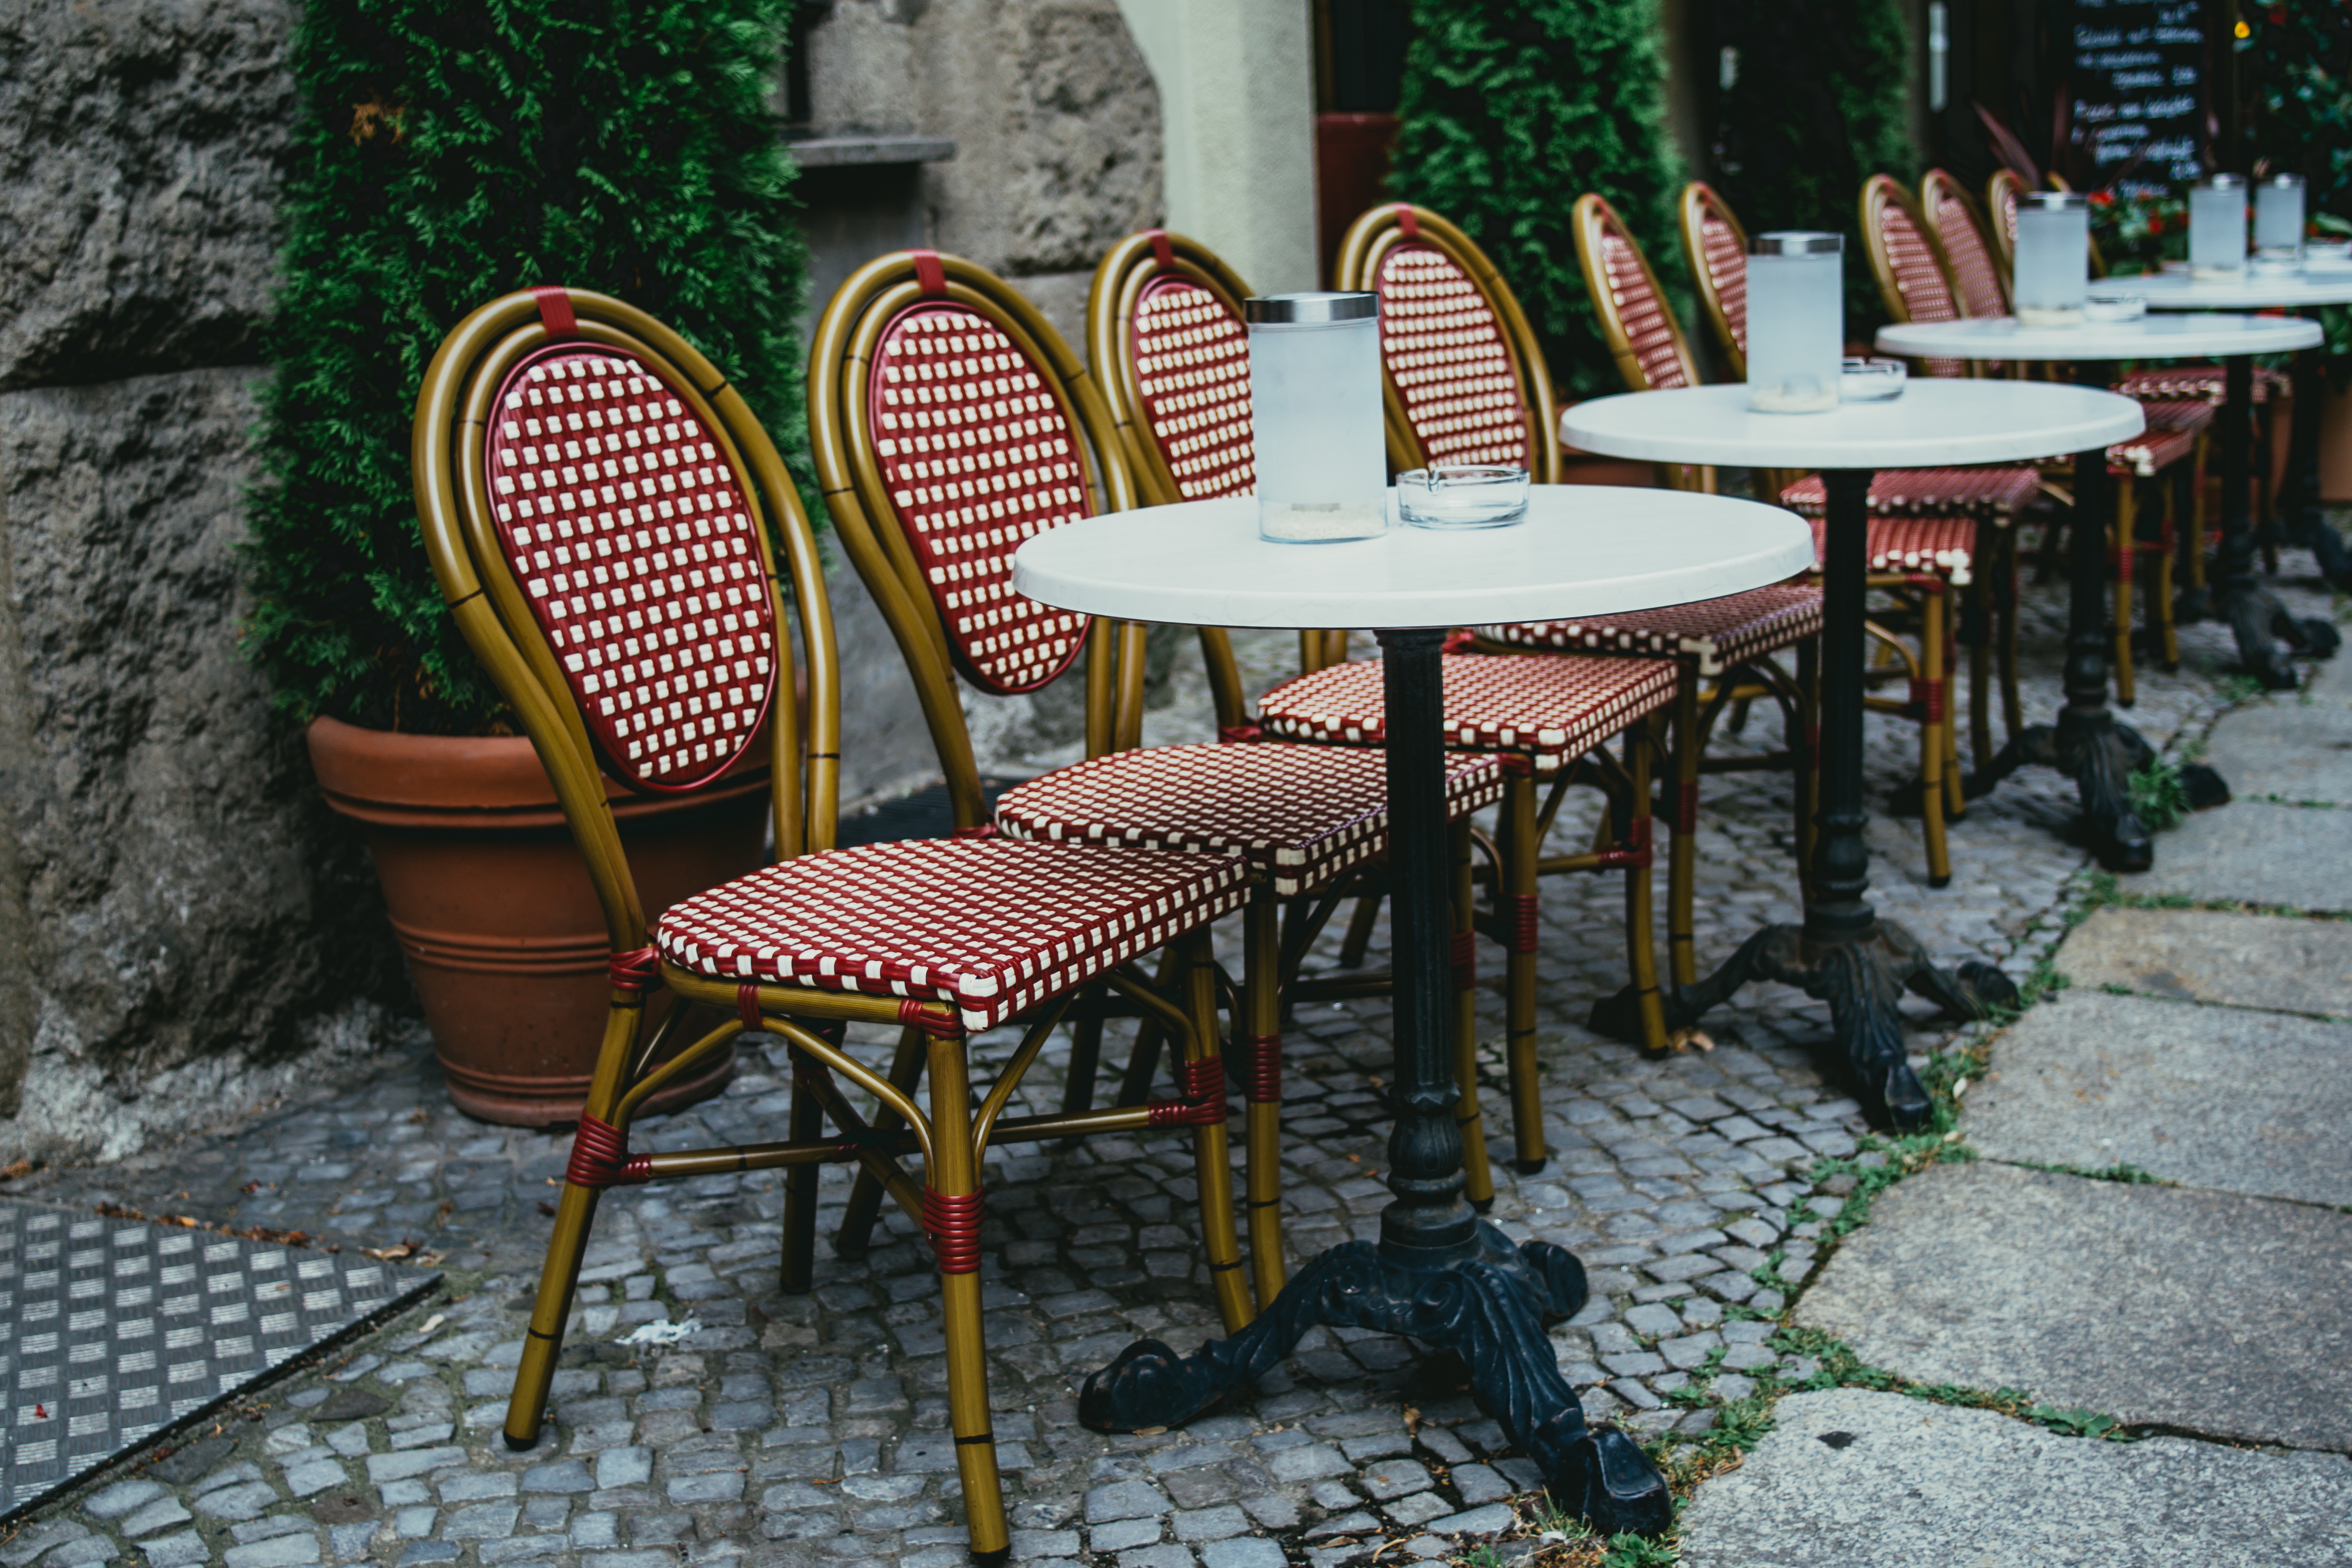
table, chair, cottage, backyard, patio, furniture, garden, courtyard, yard, outdoor structure